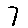
Label: 7